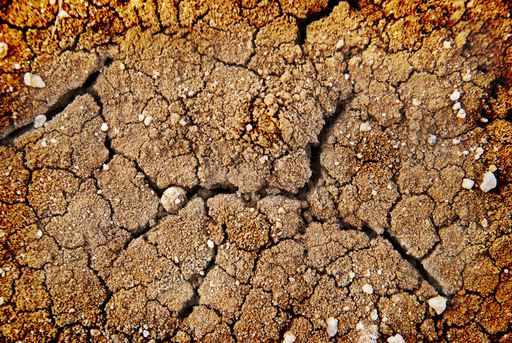
Soil type: Clay soil